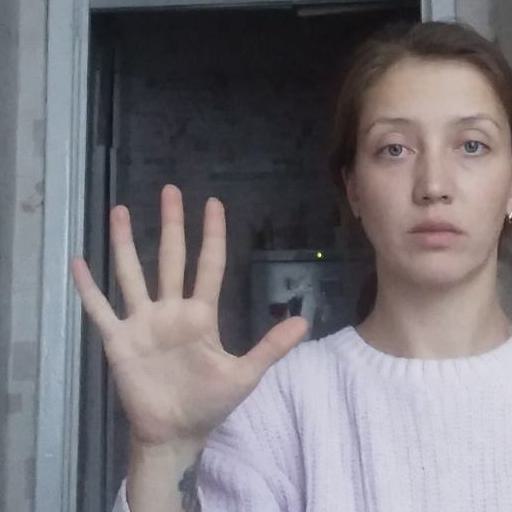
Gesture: palm